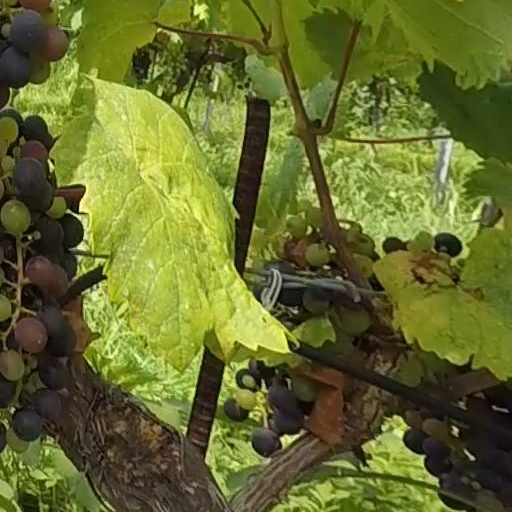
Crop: grape